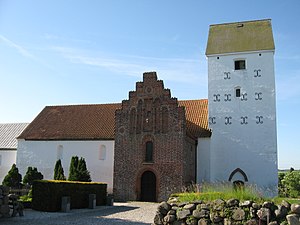
Ørridslev Kirke
Ørridslev Kirke set fra nord
Ørridslev Kirke, Horsens Kommune, Region Midtjylland
Ørridslev Kirke ligger i Ørridslev Sogn i det tidligere Voer Herred i Skanderborg Amt, nu i Horsens Kommune i Region Midtjylland. Kirken ligger godt én kilometer vest for bygrænsen til Hovedgård.